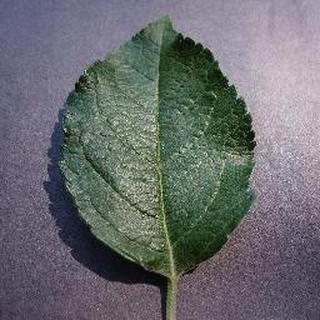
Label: healthy_apple